River Dove, central England

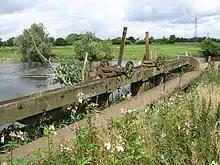
The River Dove near Tutbury (Mill Fleam Sluice)

Alphabetical list of tributaries, extracted from the Water Framework Directive list of water bodies for the River Dove: